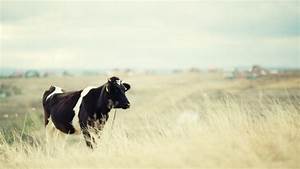
Label: mucca